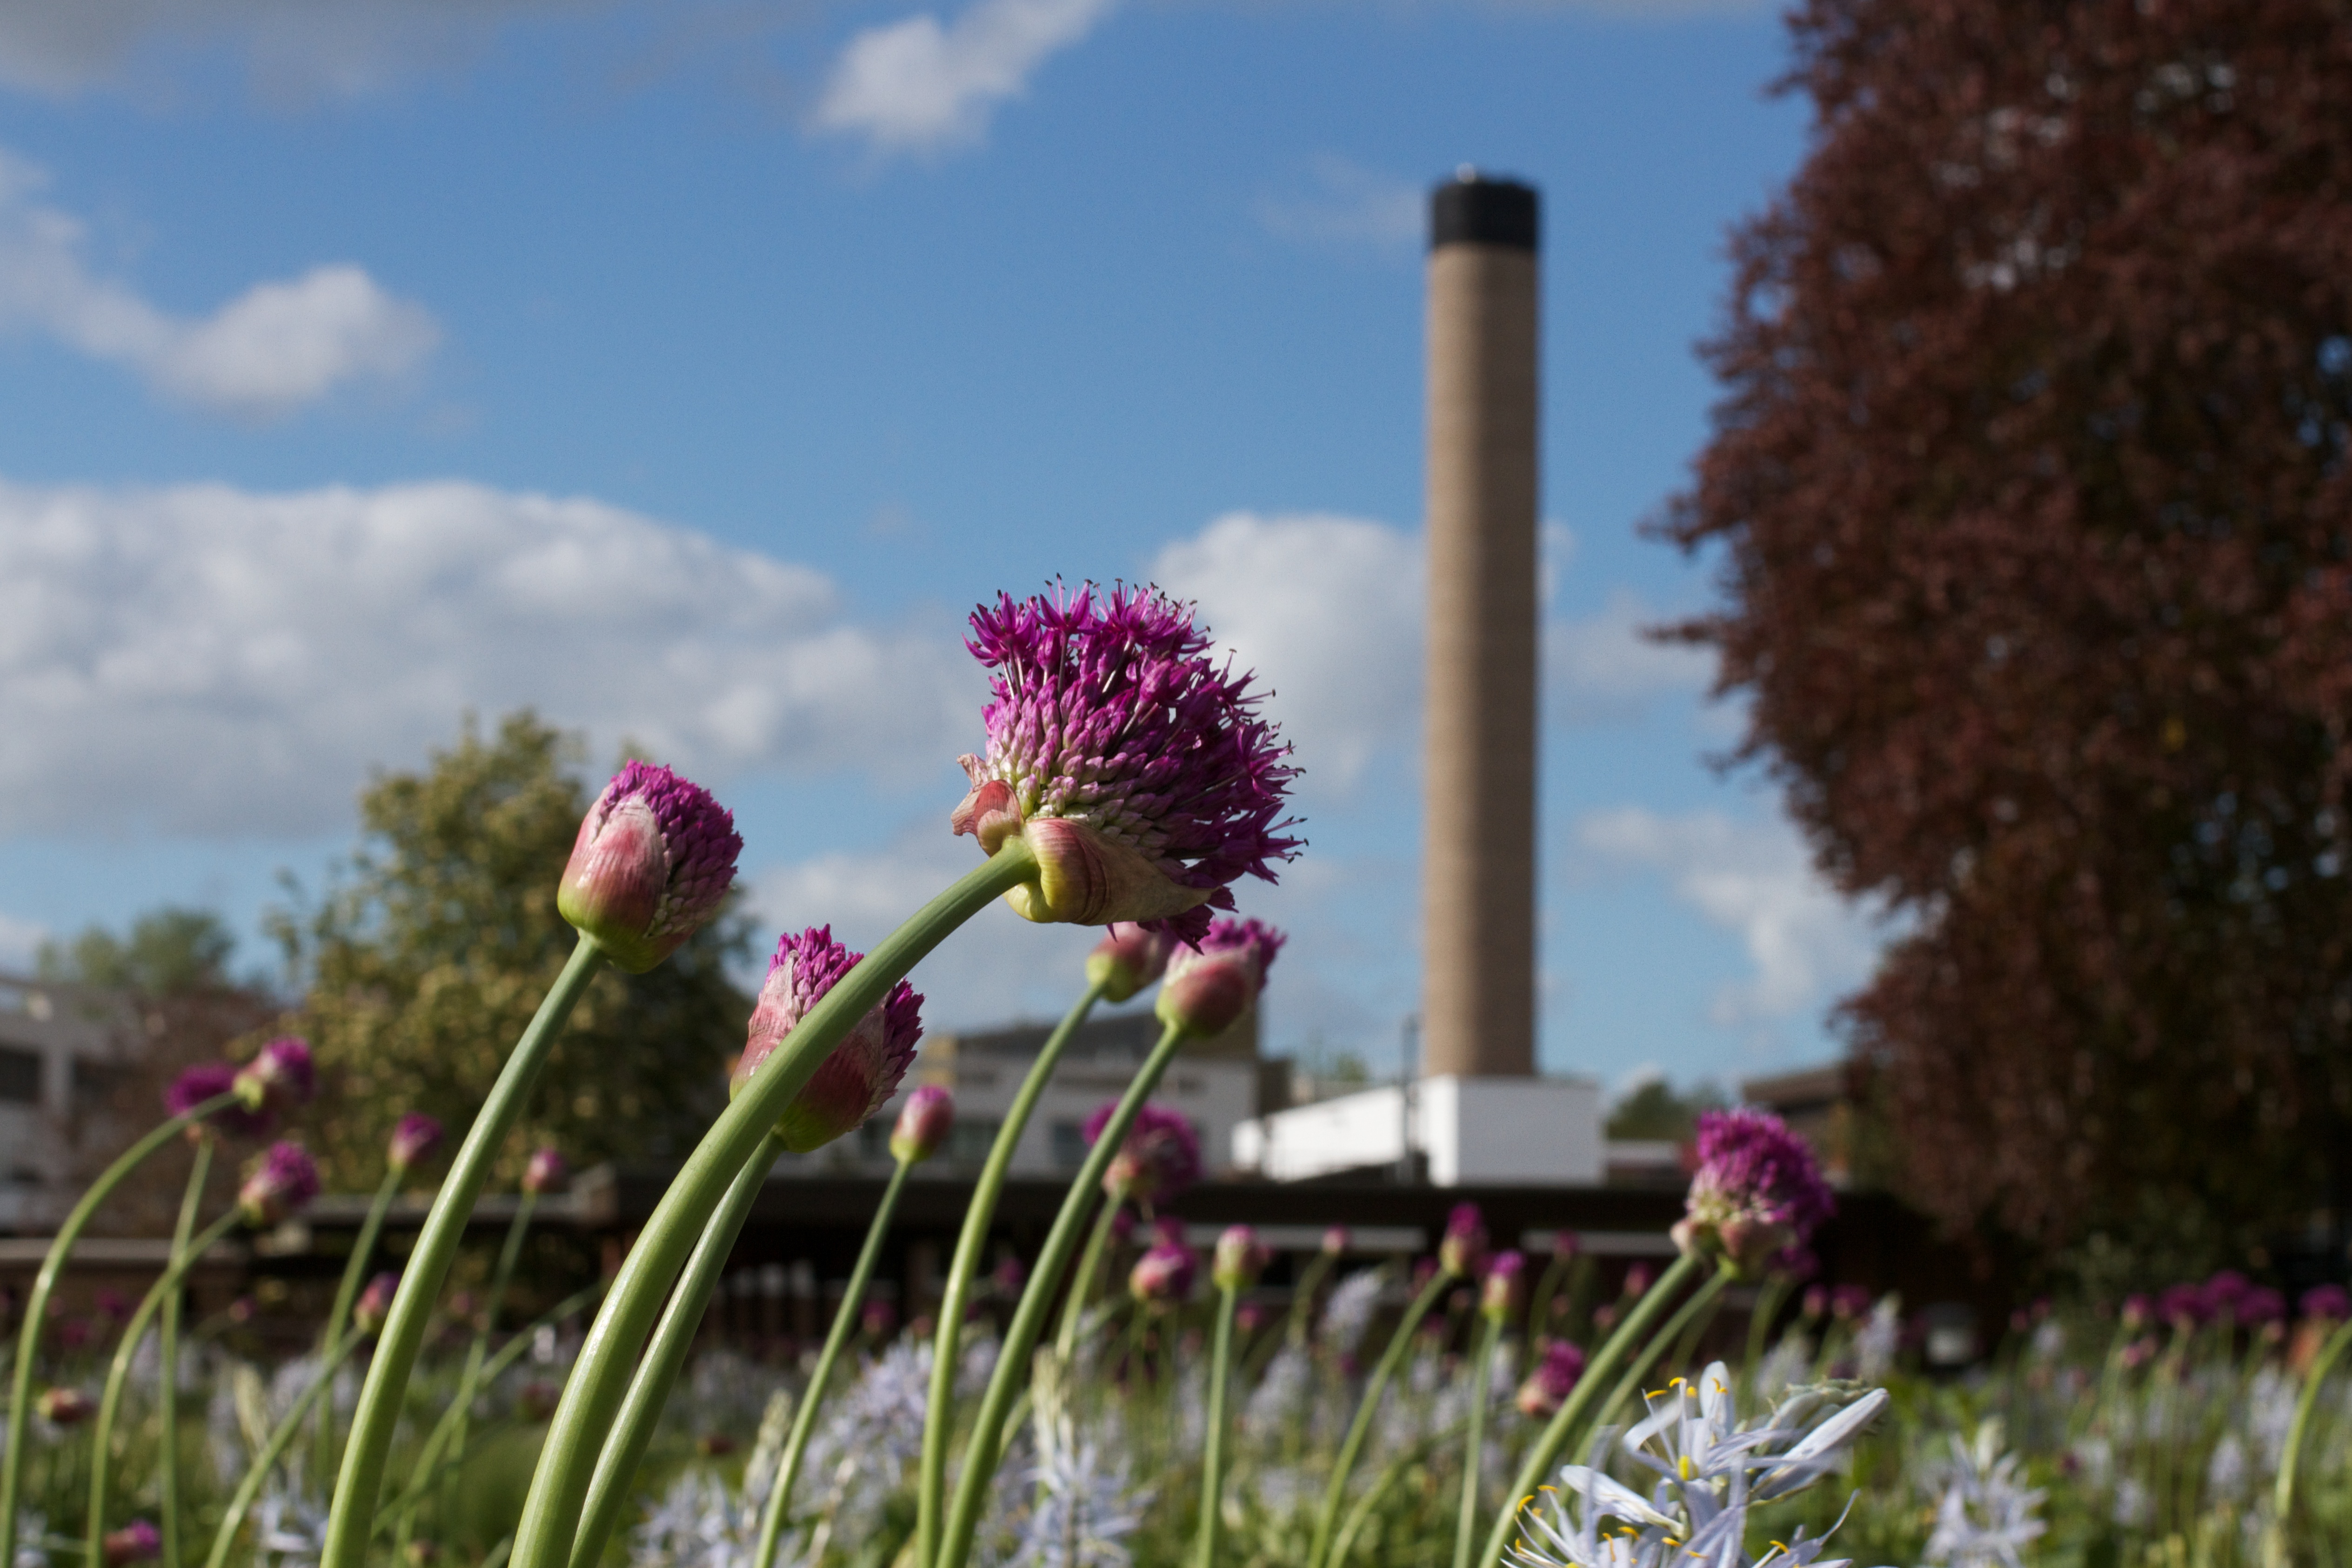
grass, blossom, plant, field, meadow, prairie, flower, botany, flora, wildflower, flowering plant, grass family, land plant